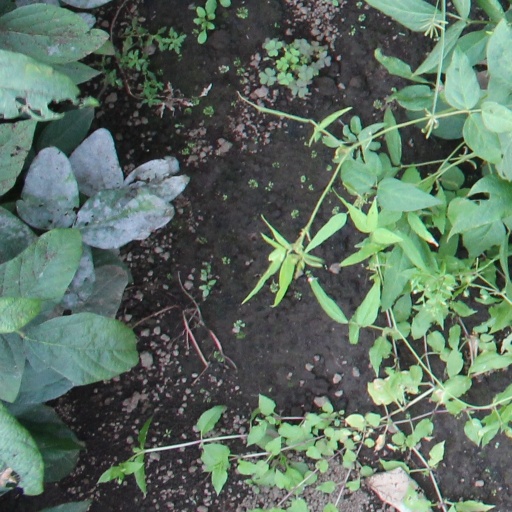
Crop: soybean